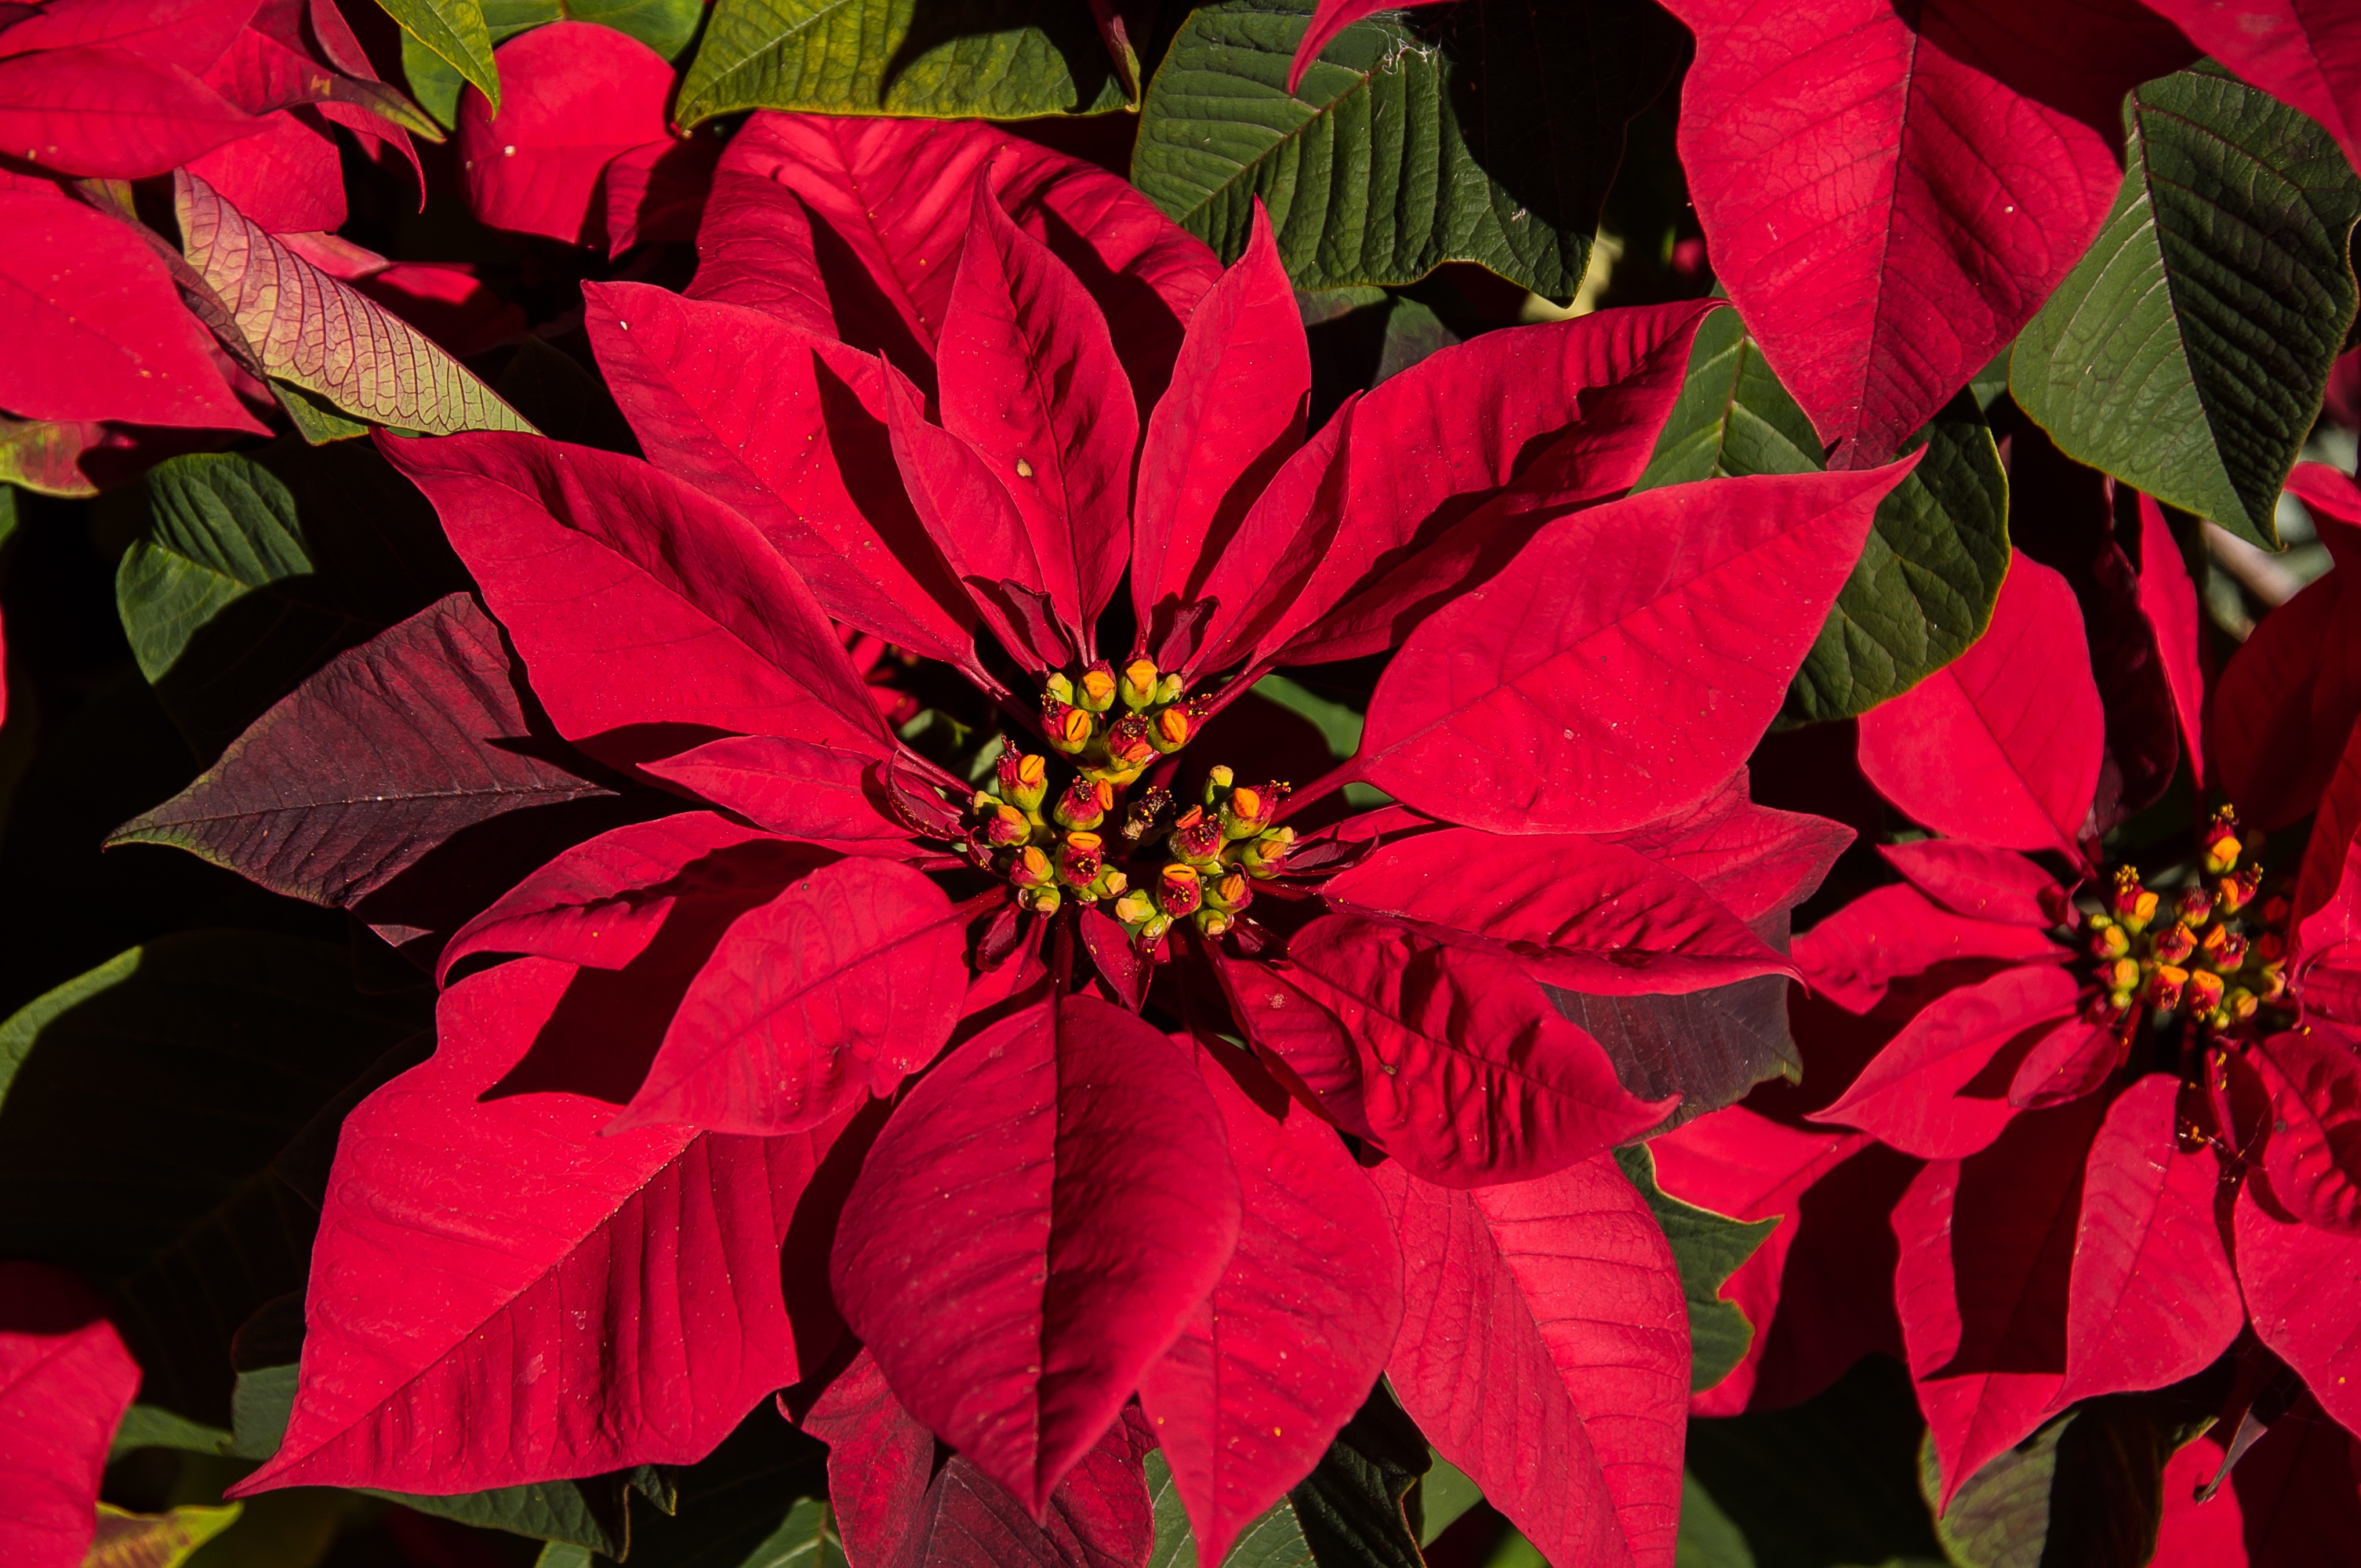
blossom, plant, leaf, flower, petal, red, autumn, botany, christmas, flora, flowers, leaves, bright, poinsettia, macro photography, flowering plant, annual plant, land plant